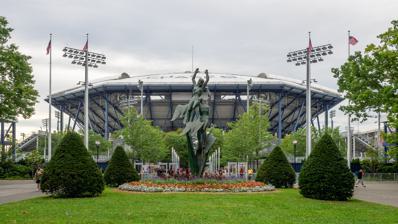
Building: USTA Billie Jean King National Tennis Center
Country: United States of America
Year built: 1978
Stadium complex in Queens, New York 40°45′00″N 73°50′51″W / 40.75000°N 73.84750°W / 40.75000; -73.84750 Bronze Statue by Marshall Fredericks at the USTA National Tennis Center. (2019) The USTA Billie Jean King National Tennis Center is a stadium complex within Flushing Meadows–Corona Park in Queens , New York City , New York. It has been the home of the US Open Grand Slam tennis tournament, played every year in August and September, since 1978 and is operated by the United States Tennis Association (USTA). The facility has 22 courts inside its 46.5 acres (0.188 km 2 ; 0.0727 sq mi) and 12 in the adjoining park. The complex's three stadiums are among the largest tennis stadiums in the world ; Arthur Ashe Stadium tops the global list with a listed capacity of 23,200. When the facility was built in 1978, all 33 courts used the DecoTurf cushioned acrylic surface, as did Court 17, added in 2011. However, in 2020, the court surfaces were replaced with Laykold . Near Citi Field (home of the New York Mets ) as well as LaGuardia Airport , the tennis center is open to the public for play except during the US Open, junior and wood-racquet competitions. Formerly called the USTA National Tennis Center , the facility was rededicated for Billie Jean King on August 28, 2006. History Attractions and geographical features of Flushing Meadows–Corona Park 1km 0.6miles 16 15 14 13 12 11 10 9 8 7 6 5 4 3 2 1 view talk edit Attractions and geographical features of Flushing Meadows–Corona Park: 1 Citi Field 2 Flushing Meadows Carousel and Queens Zoo 3 Flushing Meadows Corona Park Aquatics Center 4 Flushing River and Creek 5 Meadow Lake 6 Mets–Willets Point ( LIRR and subway stations) 7 National Tennis Center and United States Pavilion (demolished) 8 New York Hall of Science 9 New York State Pavilion and Queens Theatre 10 Queens Botanical Garden 11 Queens Museum 12 Terrace on the Park 13 Unisphere 14 Willow Lake 15 World's Fair station (demolished) 16 Etihad Park (under construction) Arthur Ashe Stadium , with retractable roof Some of the side courts, with Ashe Stadium in the background, before the canopy was added Arthur Ashe Stadium interior, US Open 2005 The idea of the tennis center came about in January 1977, when William Hester , the then-incoming president of the USTA, saw the underused Singer Bowl on a flight into nearby LaGuardia Airport . He asked the City of New York to let him use the stadium and adjoining land for a tennis facility to host the U.S. Open. The stadium was heavily renovated and divided into two venues: Louis Armstrong Stadium and the adjoining grandstand. The National Tennis Center opened in August 1978. After rumors of a possible move to San Diego , a major upgrade and expansion began in March 1995. More land was committed to the USTA National Tennis Center, and in August 1997 the newly built Arthur Ashe Stadium replaced Louis Armstrong Stadium as the main court. The four-year expansion was completed in 1999. Arthur Ashe Stadium holds more than 22,000 spectators while Louis Armstrong Stadium was downsized to hold just 10,000 spectators (the original size was 18,000). In 2006, at the location of the old indoor tennis building near the East Gate, work began on a 245,000-square-foot, multi-purpose tennis pavilion. The new facility was completed in 2008 and includes 12 courts, classrooms, fitness facilities, and a pro shop . It also includes a hospitality center, museum, and food commissary. Other renovations included the players’ lounge, locker rooms , and medical, training and office space. In 2011, the facility opened a new show court, Court 17, located in the southeast corner of the grounds, seating 2,500 to 3,000, making it small in comparison to the facility's other show courts. Next in size after those courts – Arthur Ashe Stadium, Louis Armstrong Stadium, and the Grandstand (the latter with a capacity of 8,125) – the court has large television screens and Hawk-Eye electronic line-calling capability which allows for player challenges.  In constructing the new court, foundations from the 1939 and 1964 World's Fair were discovered, and the water table was found to be several feet higher than expected. Because the playing surface of Court 17 is below ground level, the new court has received the nickname of "The Pit". Beginning in 2013, the center underwent a $550 million renovation that included the erection of a retractable roof on the Arthur Ashe Stadium, which was completed for the 2016 US Open. A new show court with 8,125 seats was opened in 2016 in the southwest corner of the complex, making it the third-largest court in the center (replacing the old Grandstand court). A new, 14,000-seat Louis Armstrong Stadium (also with a retractable roof) was constructed on the site of the original stadium, and was completed in time for the 2018 US Open. Main courts Stadium Capacity Arthur Ashe Stadium 23,771 Louis Armstrong Stadium 14,000 Grandstand 8,125 Court 17 "The Pit" 2,800 Other uses In July 2008, the USTA Billie Jean King National Tennis Center and Arthur Ashe Stadium hosted its first non-tennis event, when the New York Liberty of the Women's National Basketball Association (WNBA) played in the " Liberty Outdoor Classic : 2008". The game itself was the first professional basketball regular season game played outdoors in the USA, by either men or women. The contest featured the Indiana Fever defeating the New York Liberty . USTA Billie Jean King National Tennis Center is the site of the annual New York State High School tennis championships, held in May. This tournament is sponsored by the New York State Public High School Athletic Association (NYSPHSAA). In March 2020, due to the COVID-19 pandemic , the city proposed building a temporary 350-bed field hospital in the Billie Jean King National Tennis Center to treat overflow patients from area hospitals. It opened on April 10 and was later described by The New York Times as a "cautionary tale" of mismanaged government responses, having cost at least $52 million while only treating 79 patients until it closed on May 13. See also Tennis portal Sports in New York City § Tennis References